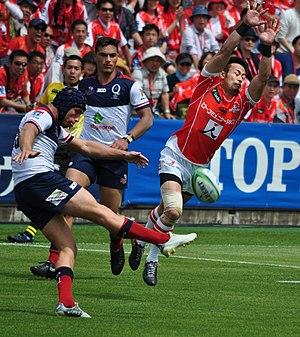
Kenki Fukuoka, né le 7 septembre 1992 à Fukuoka, est un joueur de rugby à XV et de rugby à sept international japonais évoluant au poste d'ailier. Il évolue avec le club des Panasonic Wild Knights en Top League depuis 2016 et avec la franchise des Sunwolves en Super Rugby depuis 2017. Il mesure 1,75 m pour 83 kg.